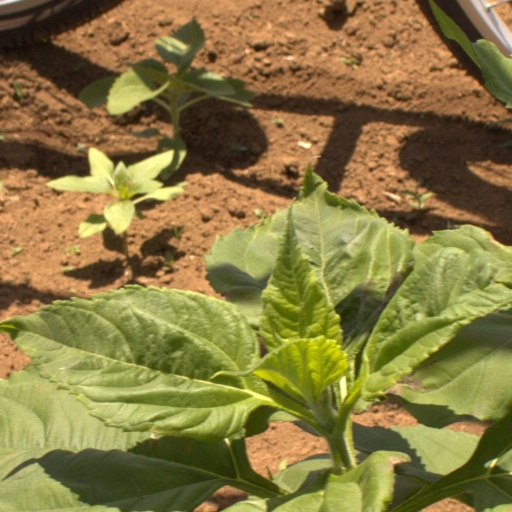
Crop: Jerusalem artichoke